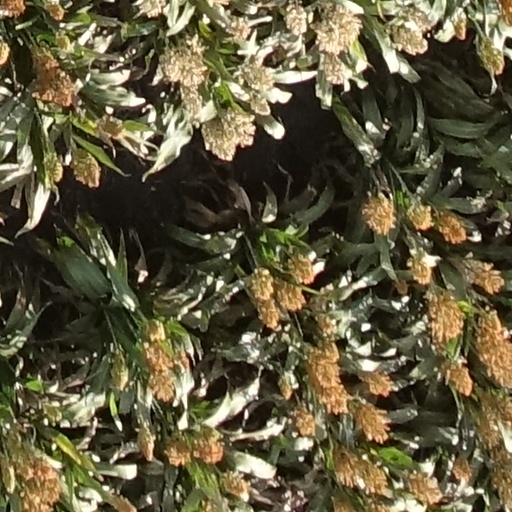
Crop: sorghum